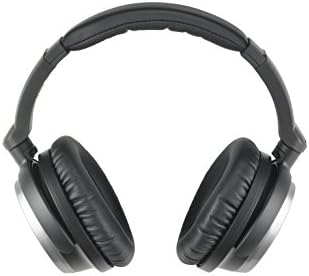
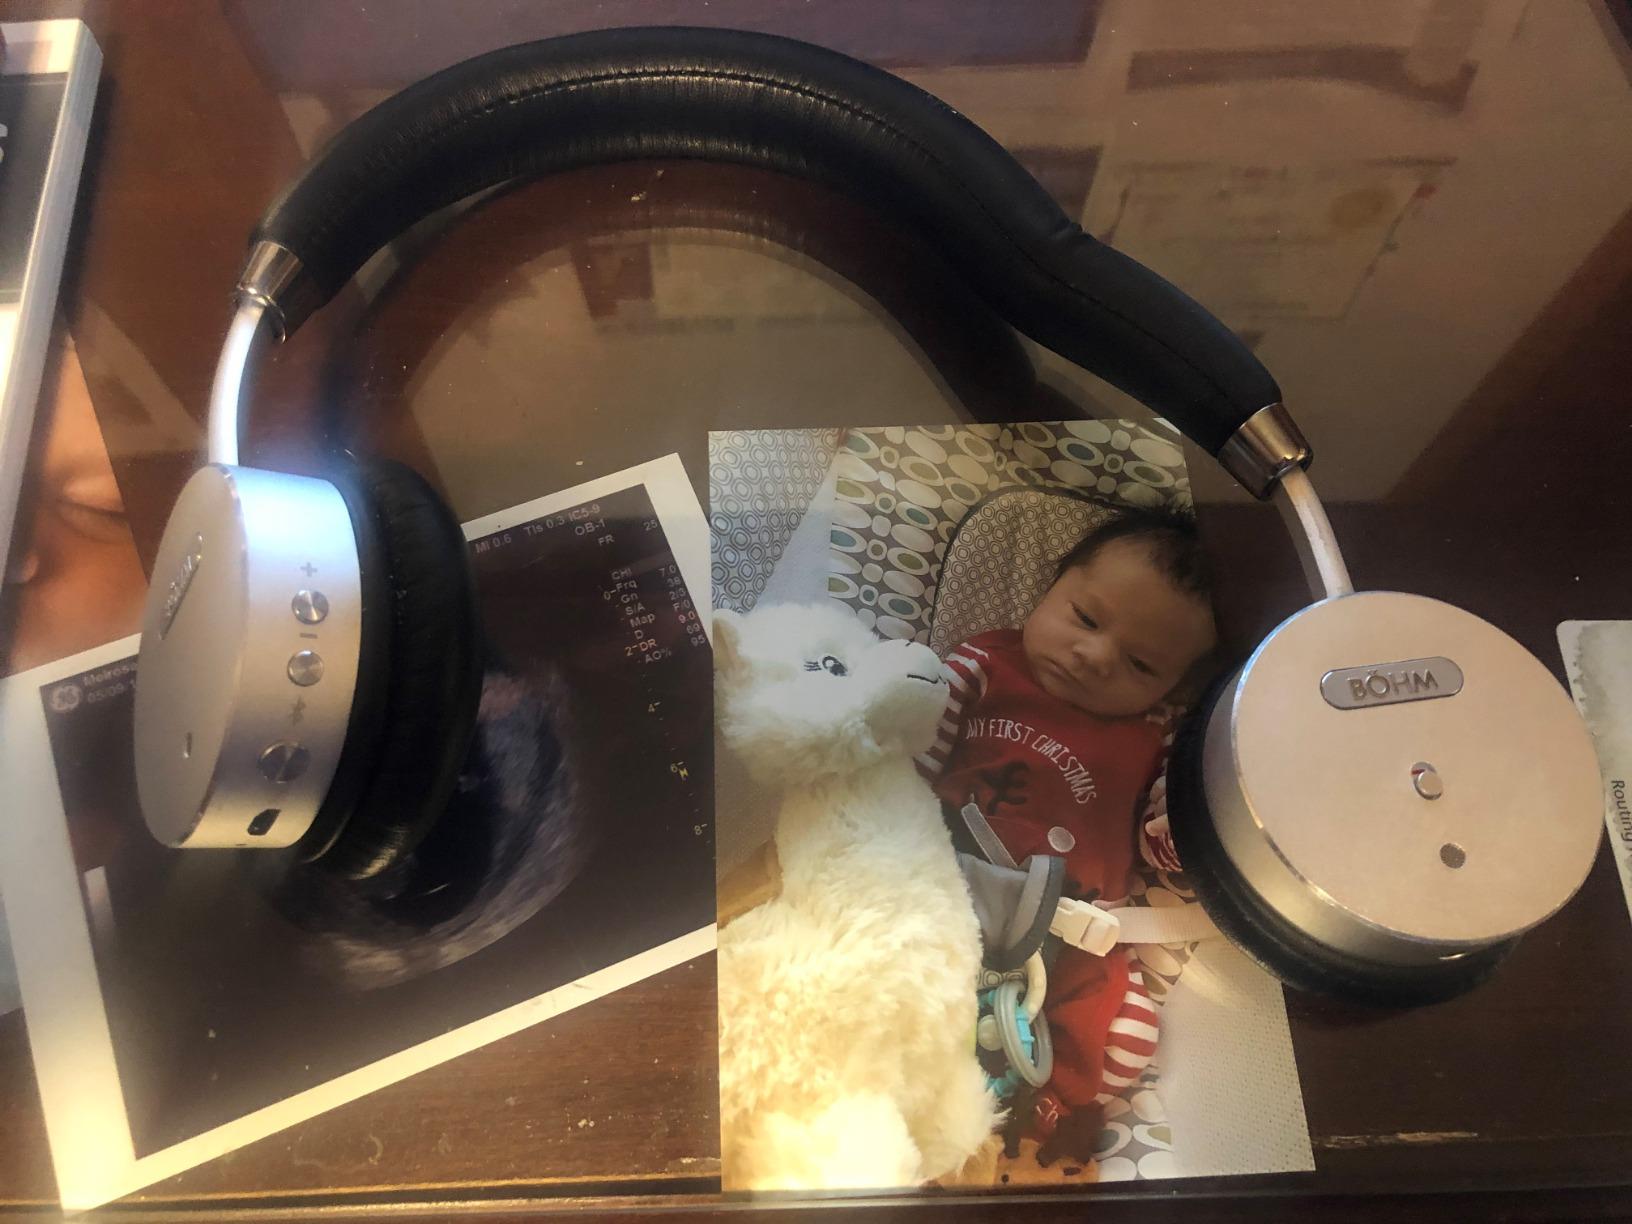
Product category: headphones
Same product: no